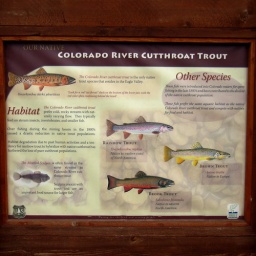
A sign describing Colorado trout near Tennessee Pass on the Eagle River, Colorado. I caught two brown trout on the Eagle.